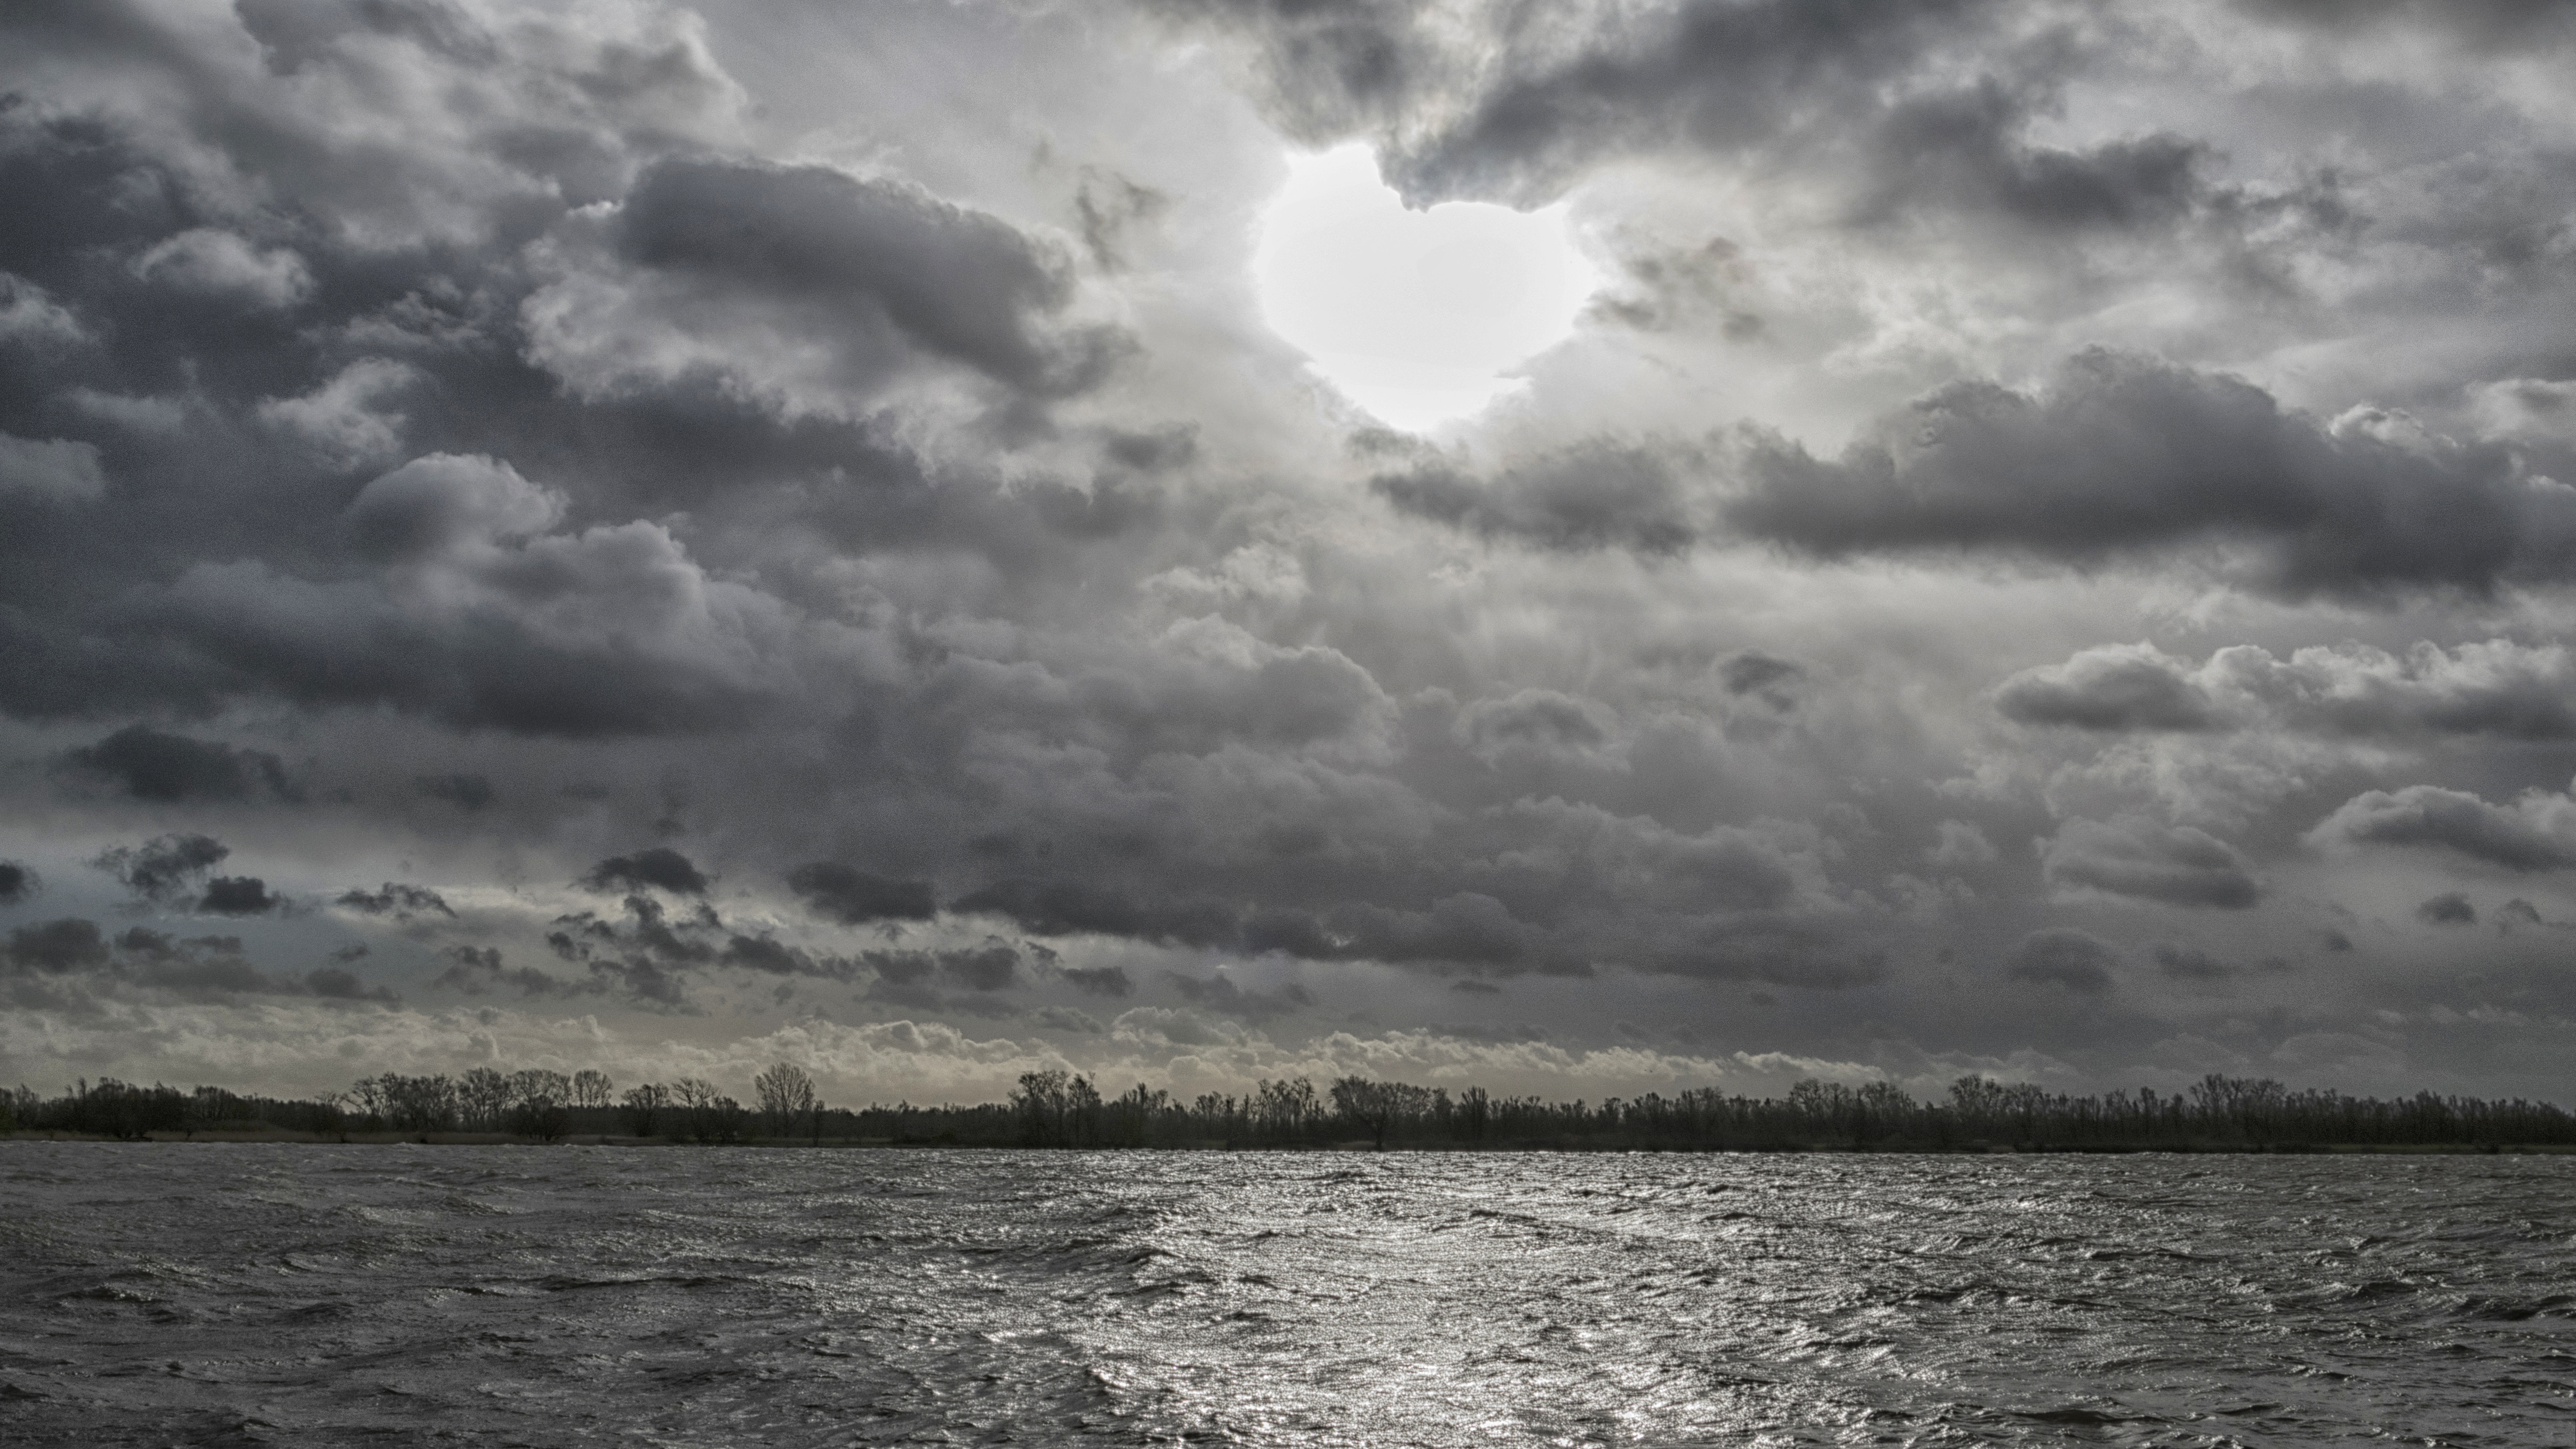
sea, coast, water, nature, outdoor, ocean, horizon, cloud, black and white, sky, sun, photography, shore, wave, weather, nikon, monochrome, nederland, netherlands, clouds, zuidholland, outdoorphotography, backlight, bad, zon, loch, wolken, paulvandevelde, pdvandevelde, padagudaloma, natuurfotografie, dordrecht, biesbosch, lucht, nederlandinfotos, tegenlicht, hollandse, meteorological phenomenon, monochrome photography, atmospheric phenomenon, wind wave